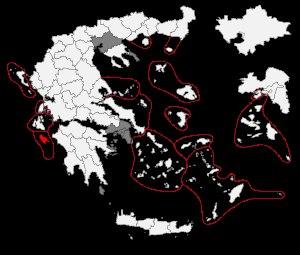
La circonscription de Zante est une circonscription législative de la Grèce. Elle correspond au territoire du nome de Zante. Elle compte 42 143 électeurs inscrits en janvier 2015.